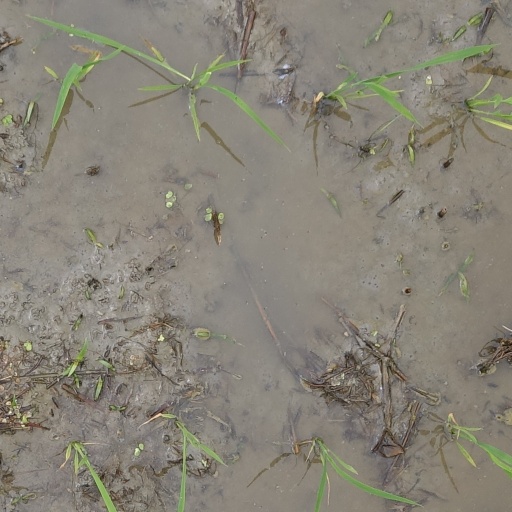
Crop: rice